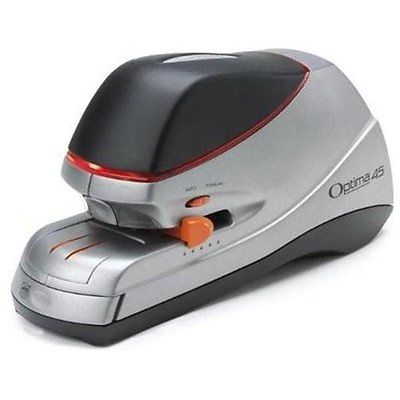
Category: stapler